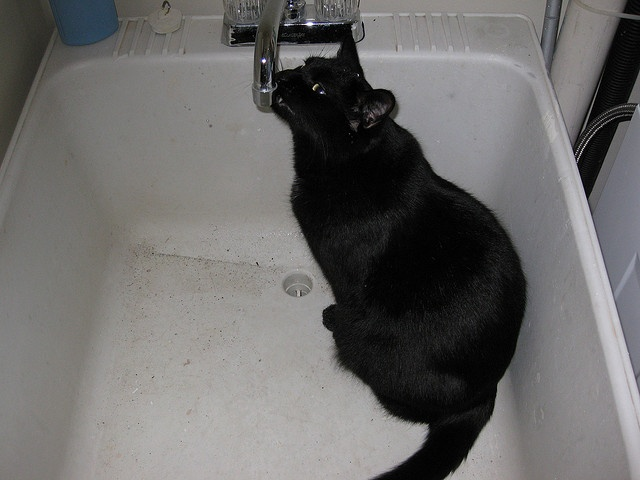
A black cat sitting inside of a white tub.
A cat sits in a sink basin and puts its mouth to the faucet.
A cat drinking from a sink while standing in it.
Cat sitting in a sink drinking water from the faucet.
A black cat sitting in a tub licking the faucet.